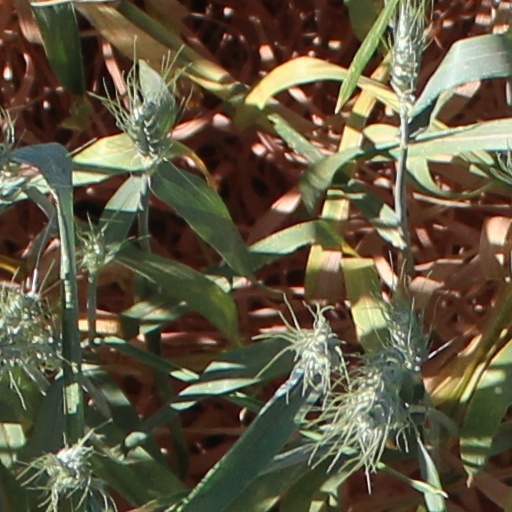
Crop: wheat